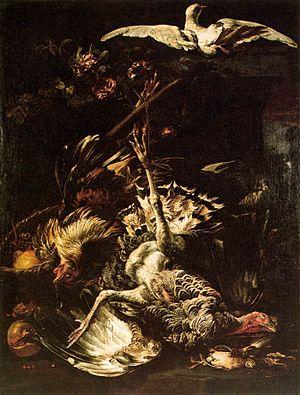
Baldassarre de Caro est un peintre italien de natures mortes, principalement de gibier tué à la chasse, mais aussi de fleurs. L'humeur de ses peintures est souvent morbide.